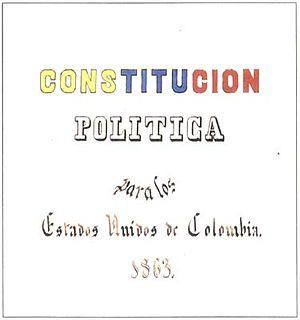
La Constitution de la Colombie de 1863, également appelée constitution de Rionegro est le texte fondateur des États-Unis de Colombie, adoptée en 1863. Par ce texte, l'ancienne Confédération grenadine devient un État fédéral sous le nom d'États-Unis de Colombie.